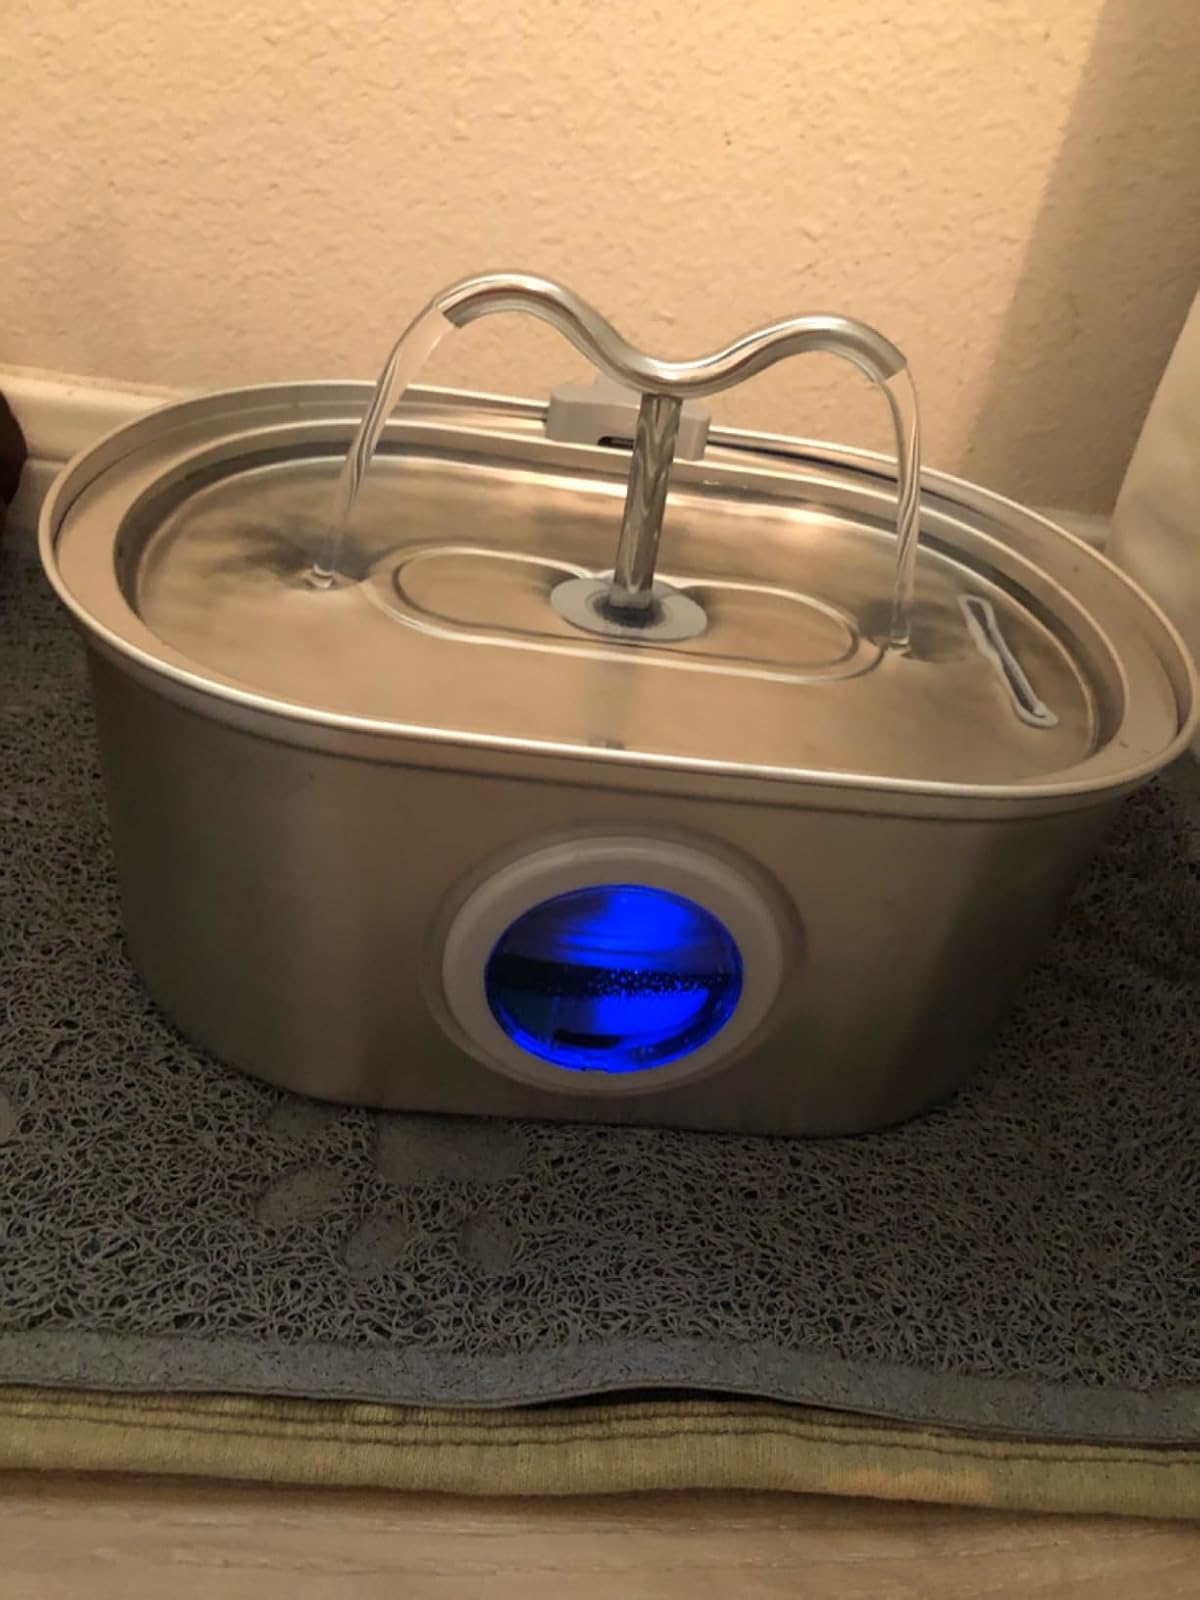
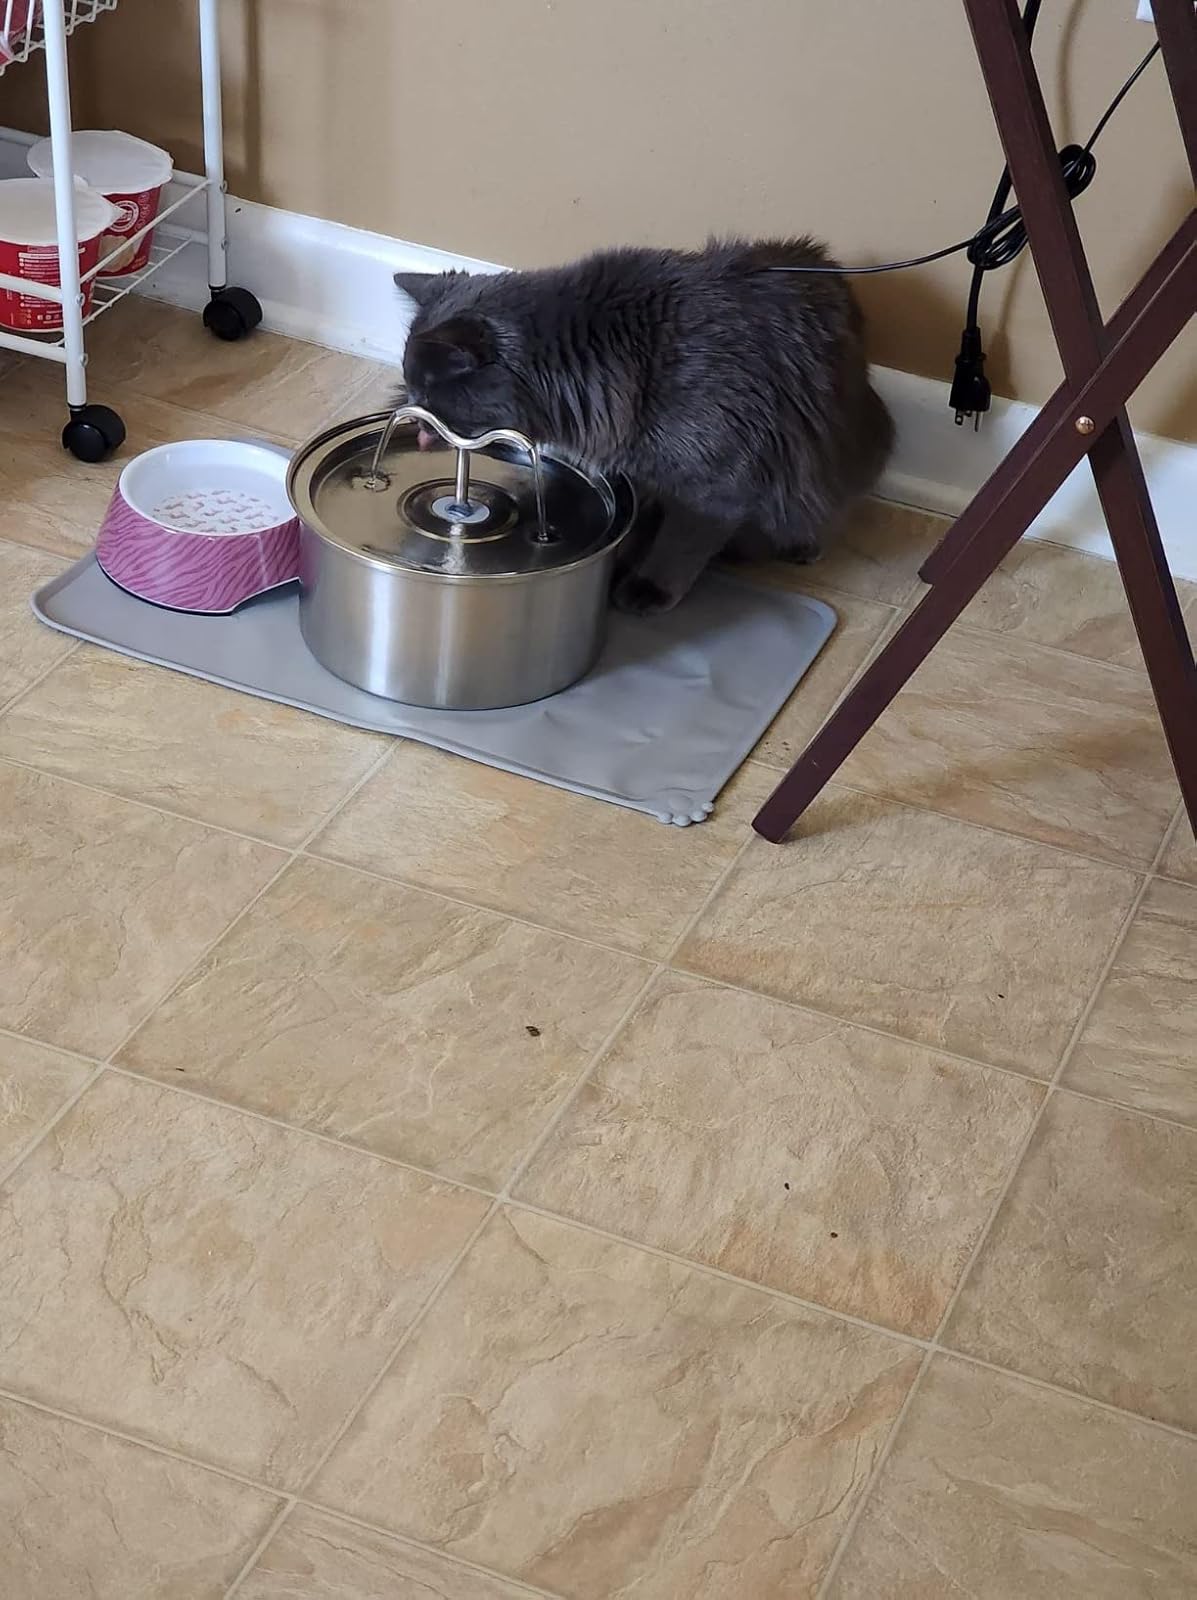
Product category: items_bowl
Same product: no